Guntram (opera)

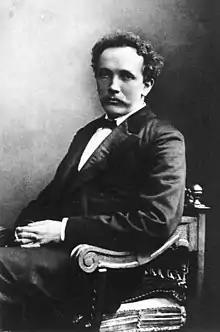
Strauss

Guntram (Op. 25) is an opera in three acts by Richard Strauss with a German libretto written by the composer. The second act of the opera was composed in Ramacca, Sicily.